Philip Humber

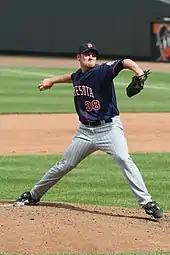
Humber with the Minnesota Twins in 2008

On February 2, 2008, the Mets traded Humber, along with outfielder Carlos Gómez and pitchers Kevin Mulvey and Deolis Guerra, to the Twins for Santana. At the time "Baseball America" ranked Guerra, Gomez, Mulvey and Humber the second, third, fourth and seventh-best prospects in the Mets organization, respectively.